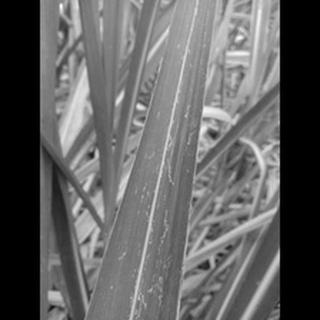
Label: sugarcane_mosaic